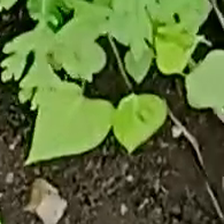
Weed species: Obscure_morning _glory(Ipomoea obscura)